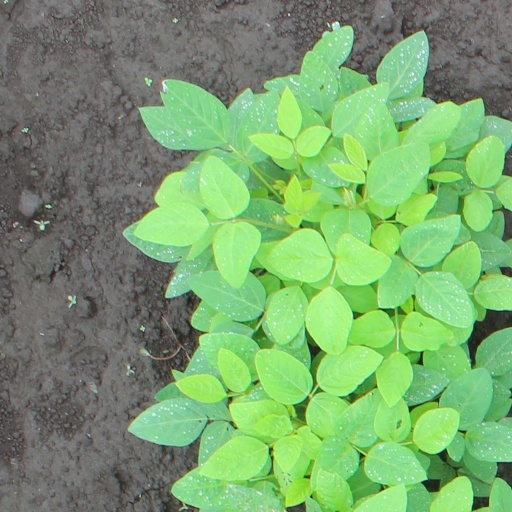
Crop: soybean